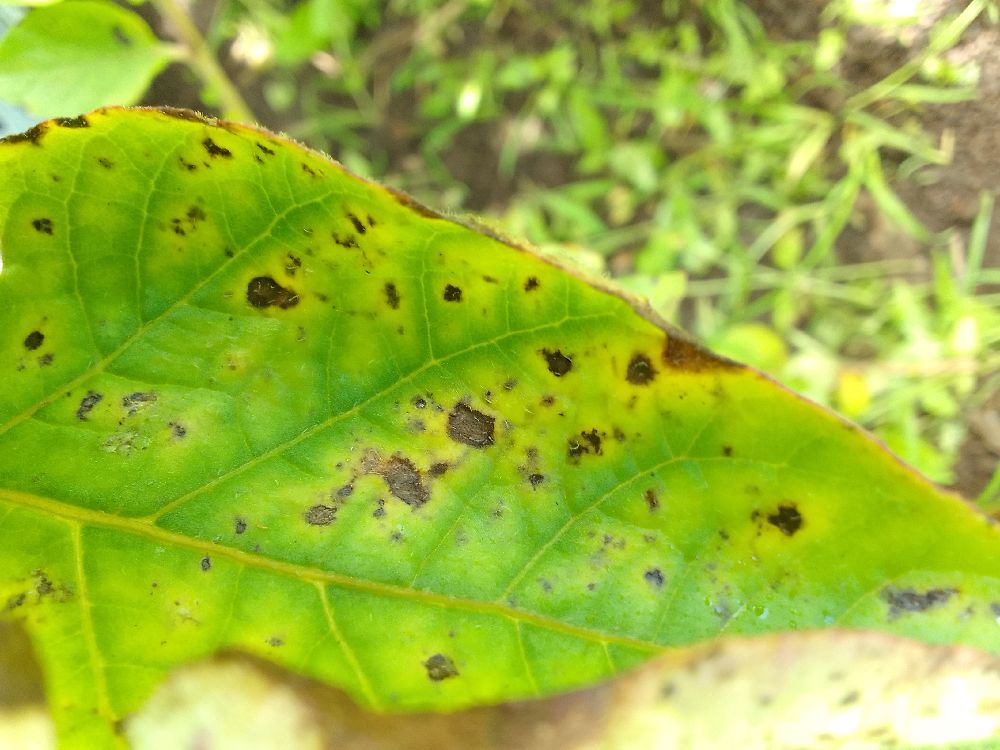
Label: Early blight